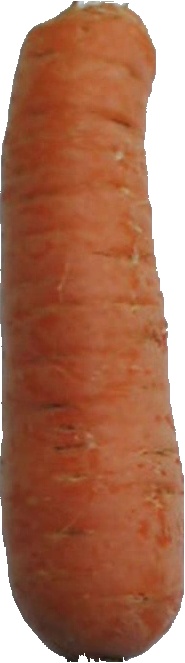
Label: carrot_1